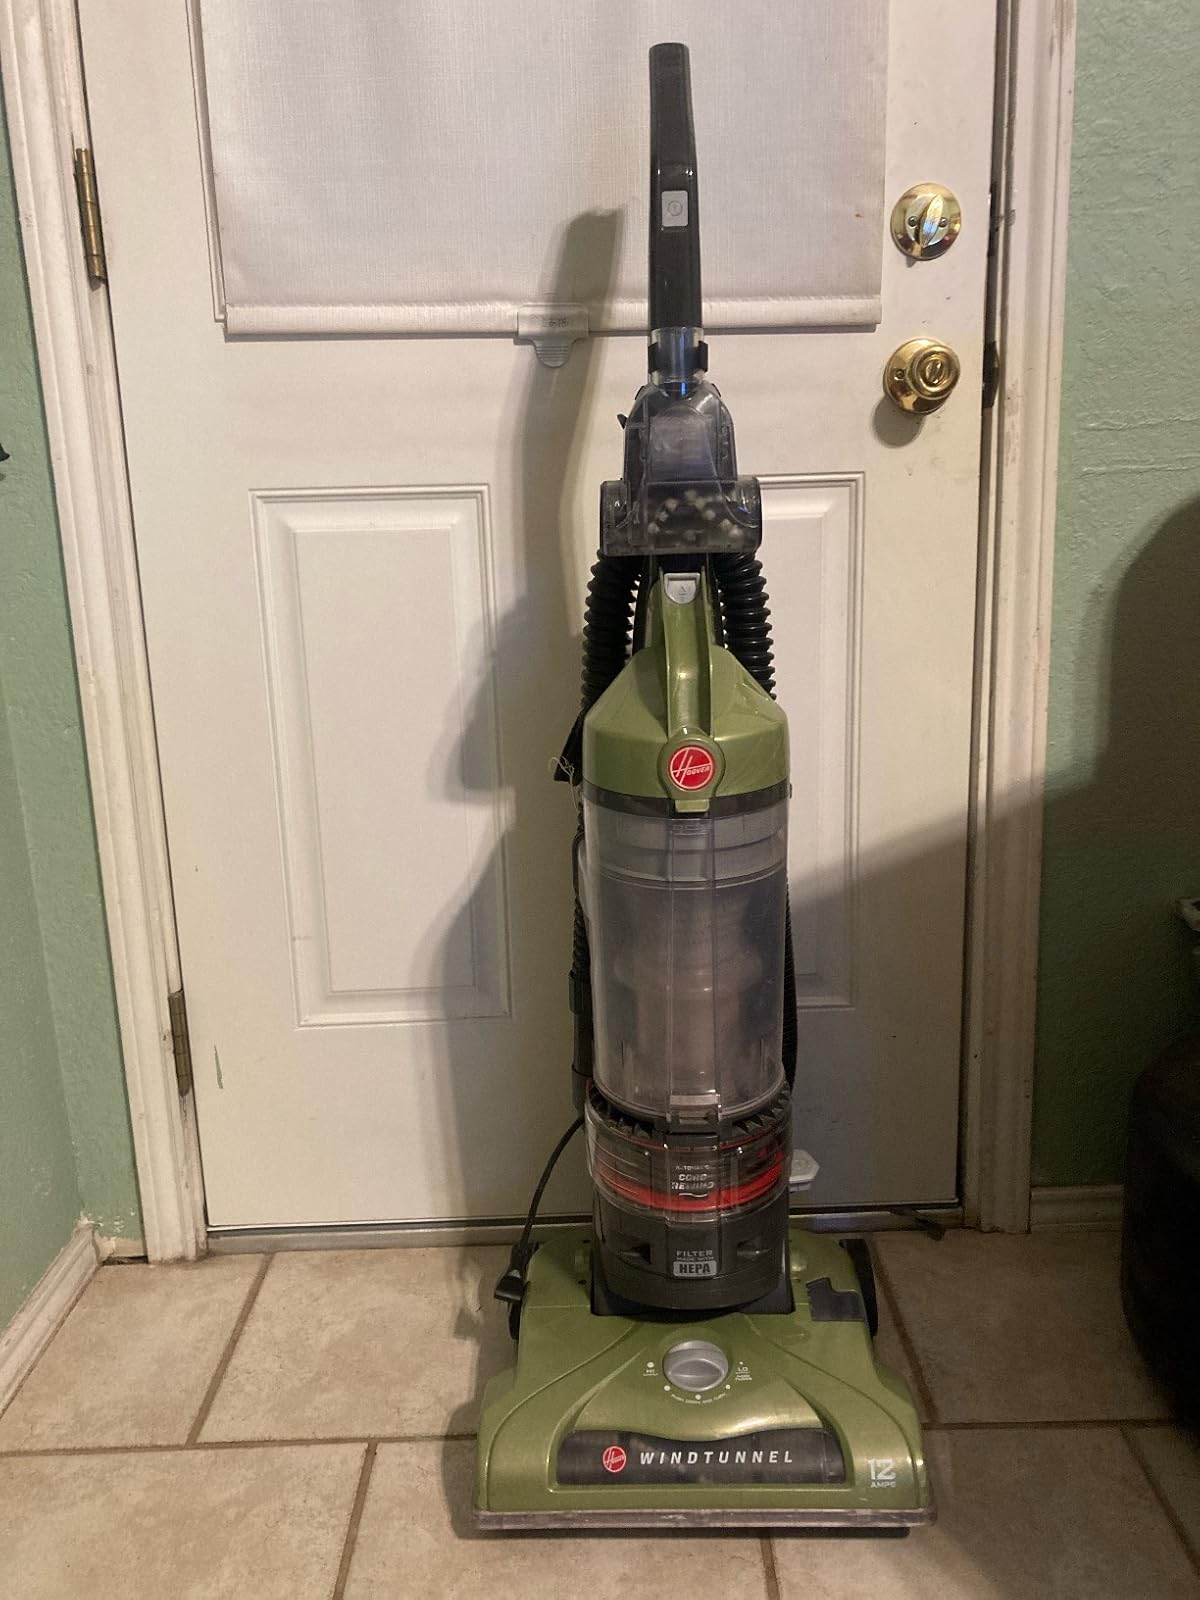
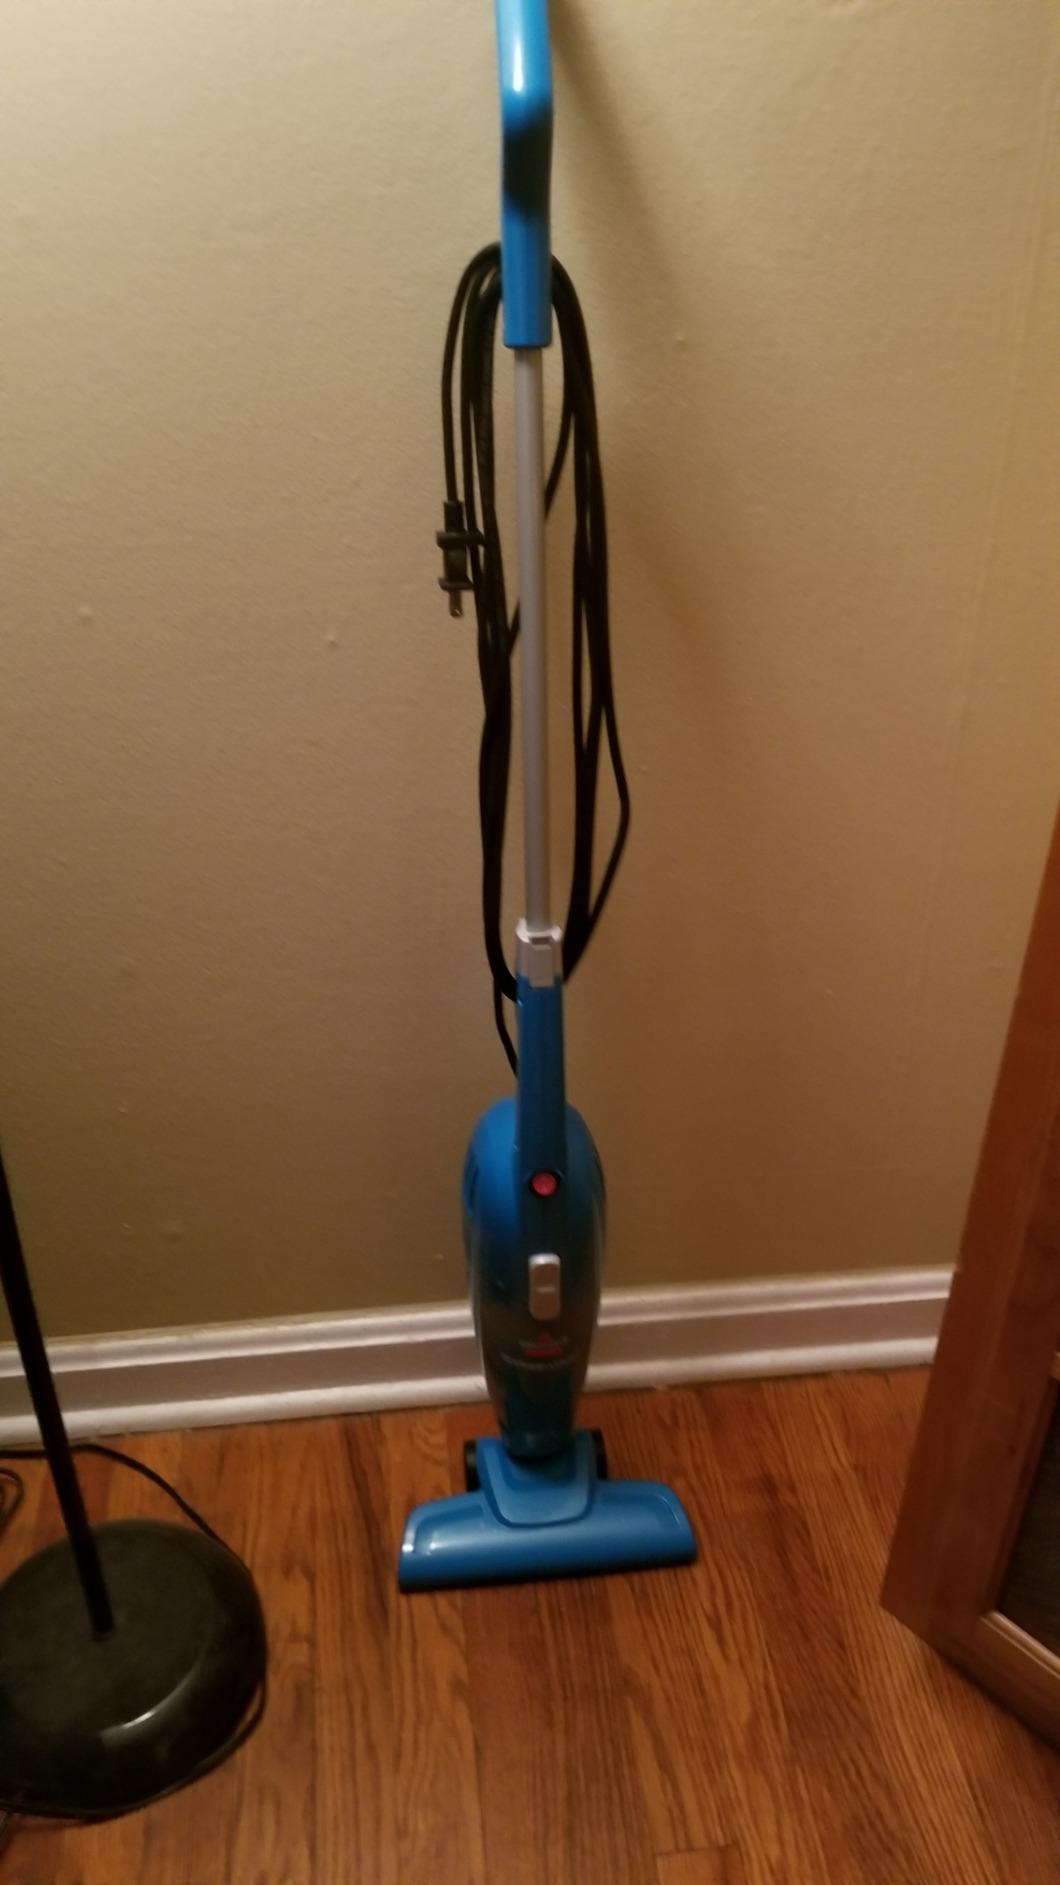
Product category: items_vacuum
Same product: no